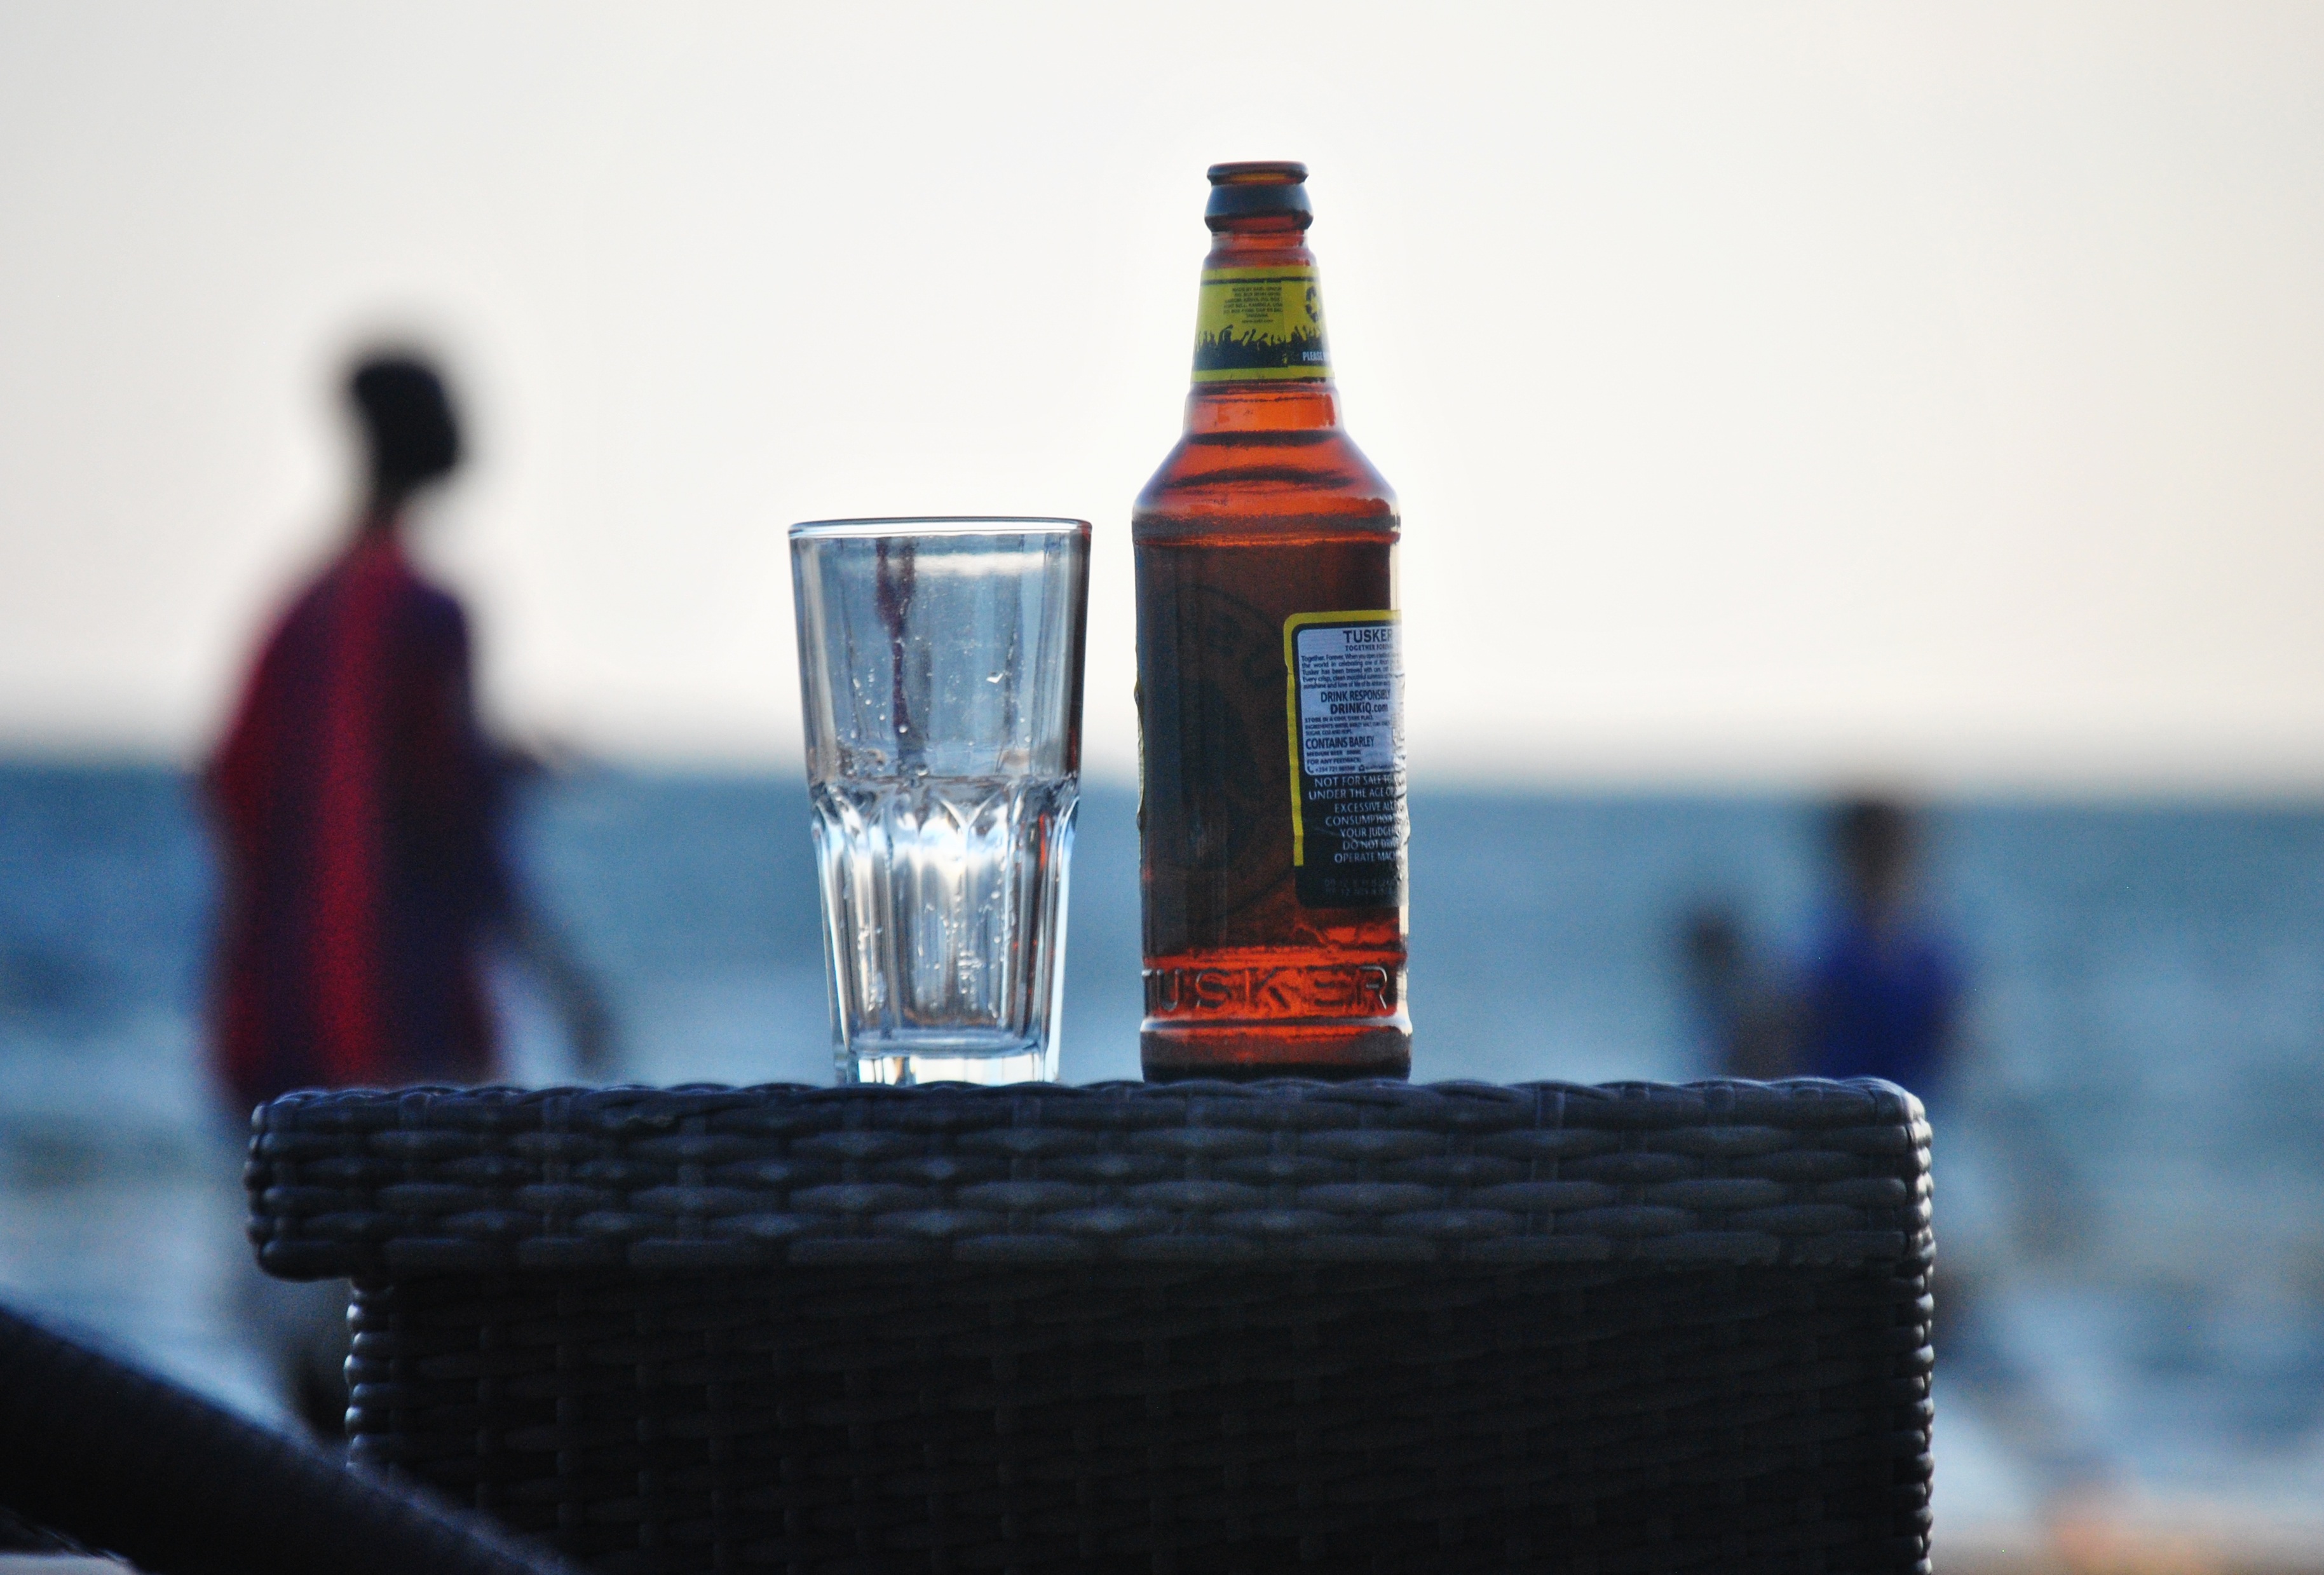
glass, beverage, drink, bottle, blue, beer, alcohol, wine bottle, beer bottle, liqueur, alcoholic beverage, distilled beverage, drinkware